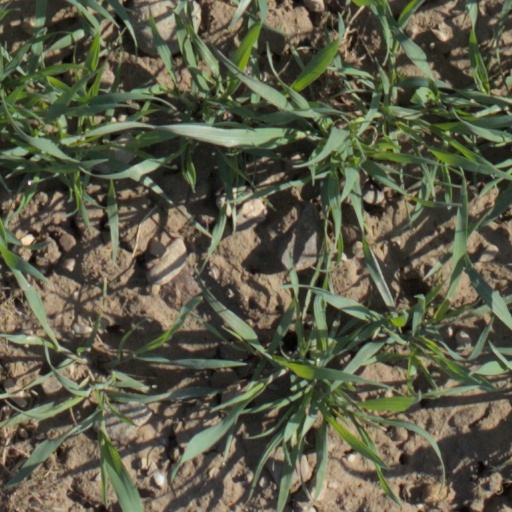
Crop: wheat